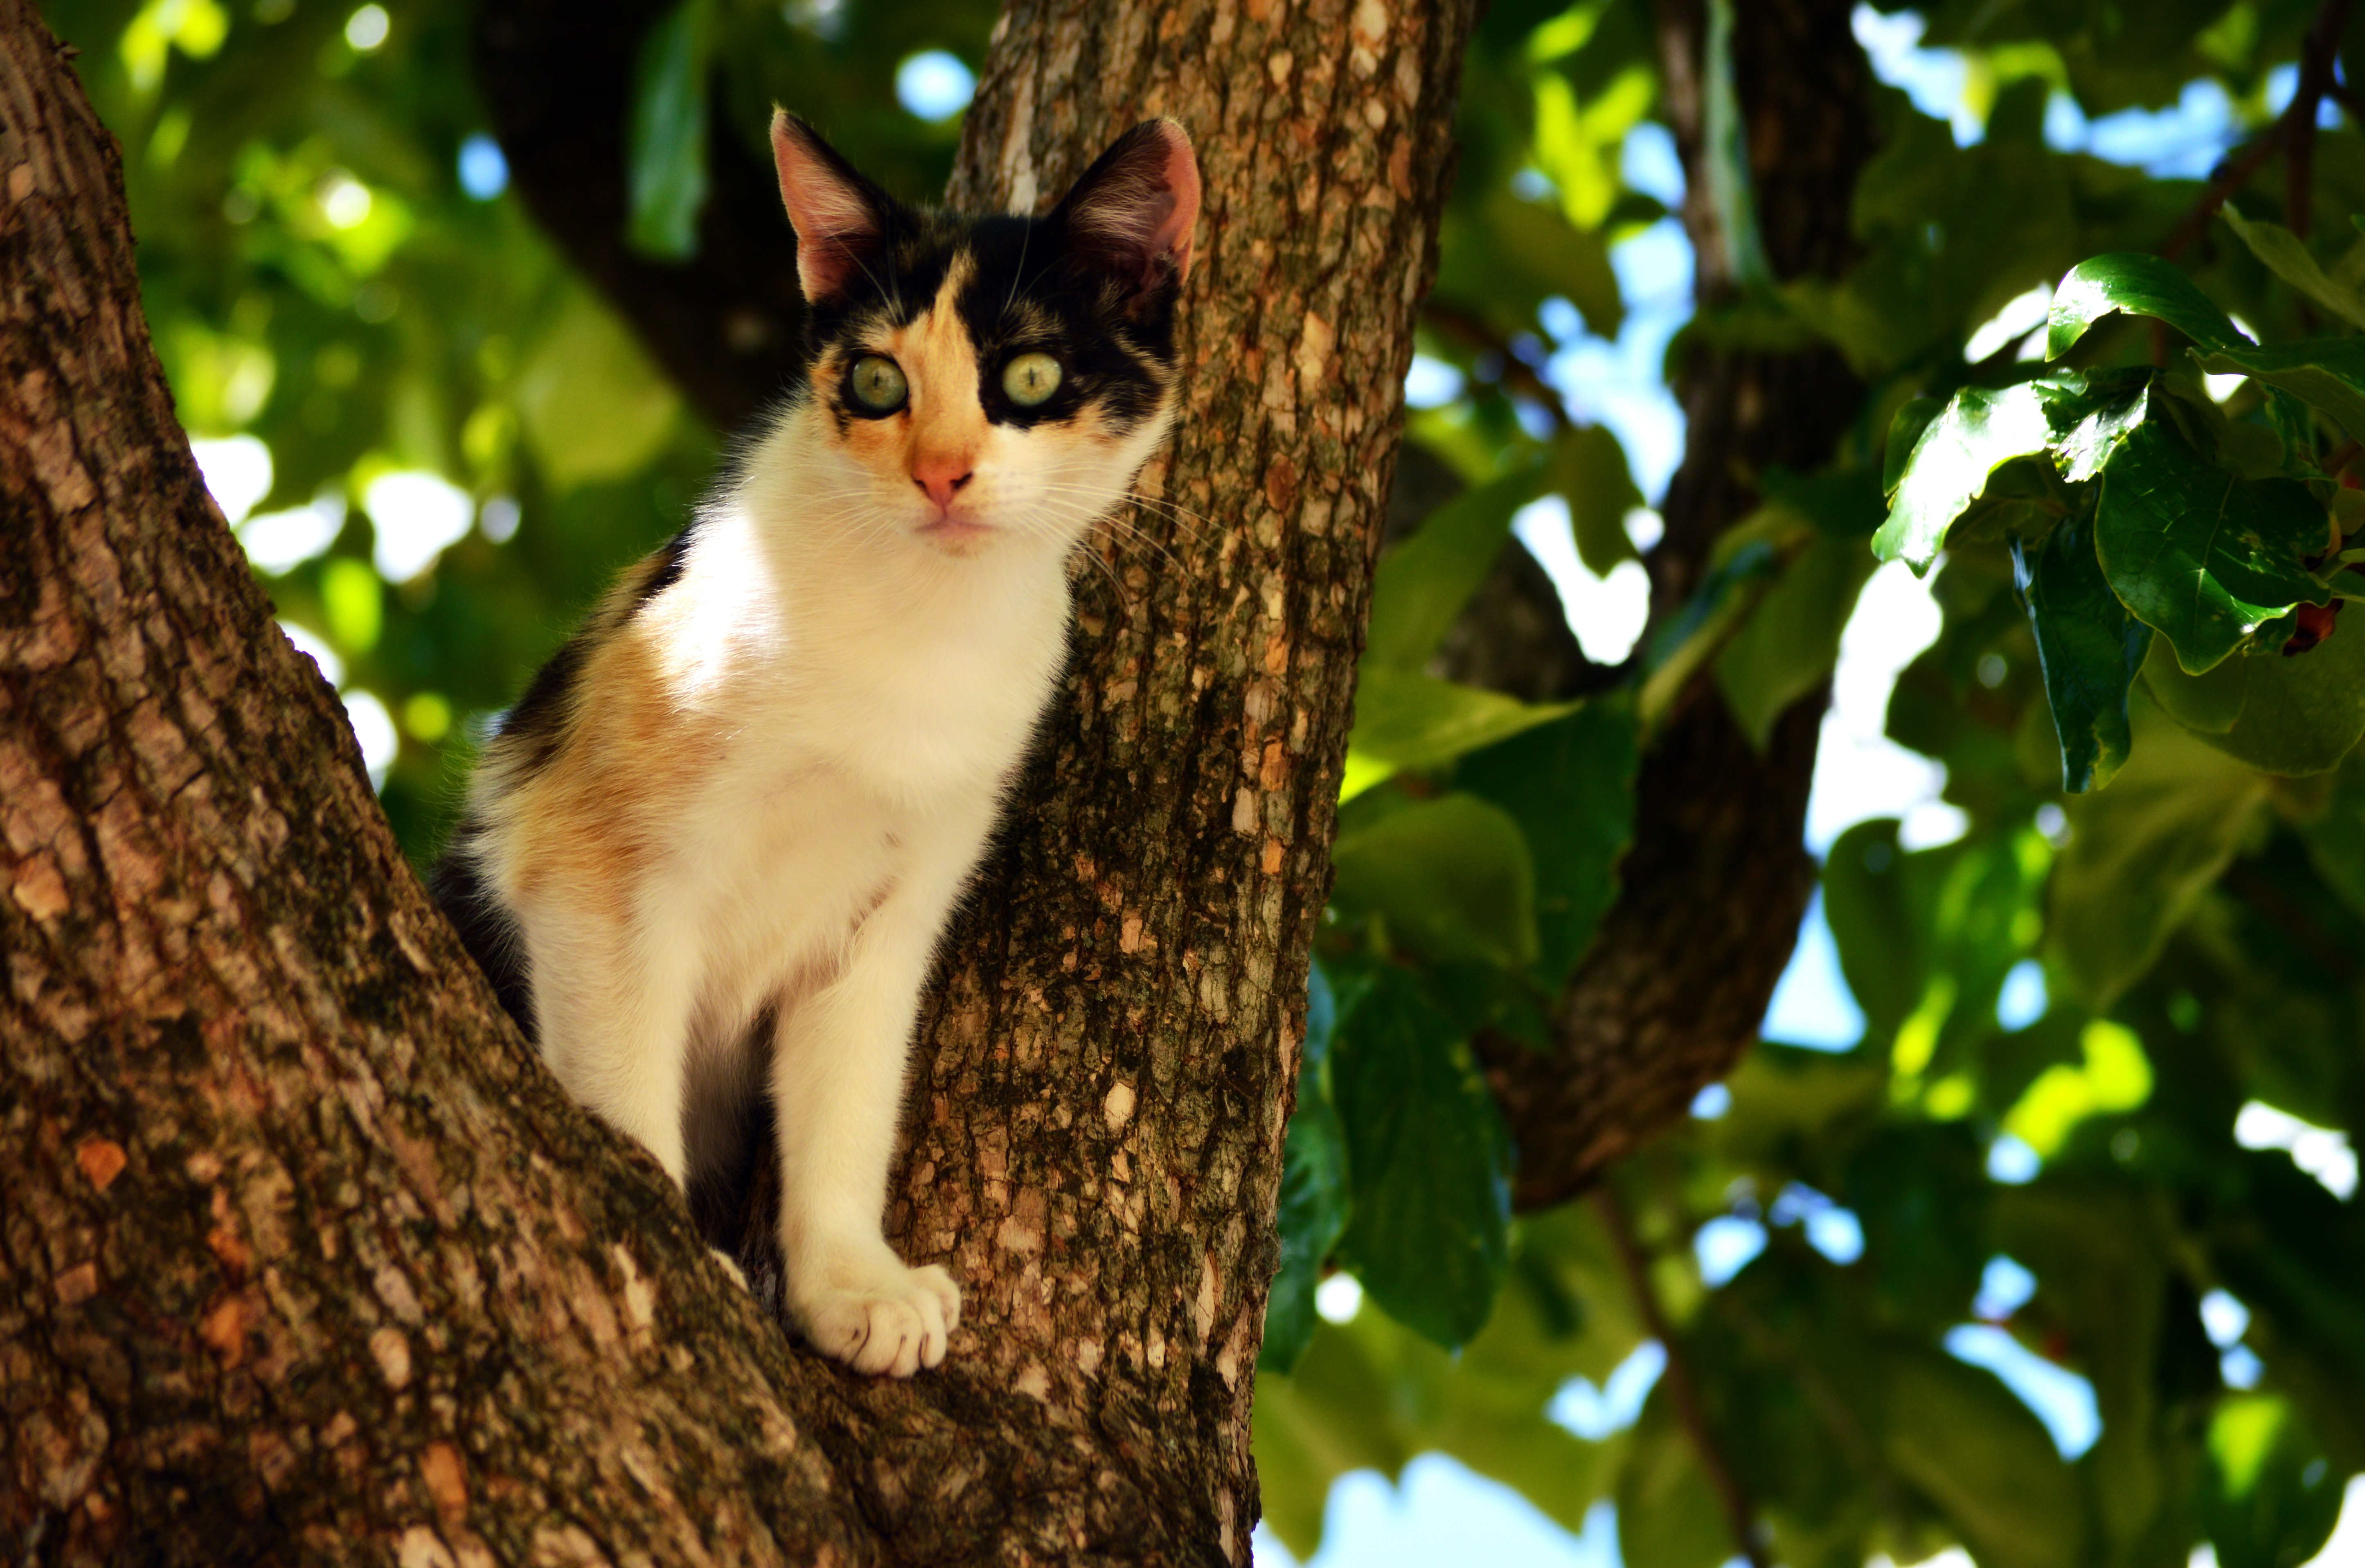
tree, nature, branch, leaf, flower, wildlife, log, green, kitten, cat, mammal, fauna, whiskers, vertebrate, chat, arbol, arbre, katze, gato, tronc, feuille, hoja, tronco, gatto, branche, baum, ast, blatt, gat, albero, foglia, fulla, ramo, rama, branca, buche, amazement, sorpresa, asombro, ceppo, stupore, klotz, erstaunen, tonnement, woody plant, small to medium sized cats, cat like mammal